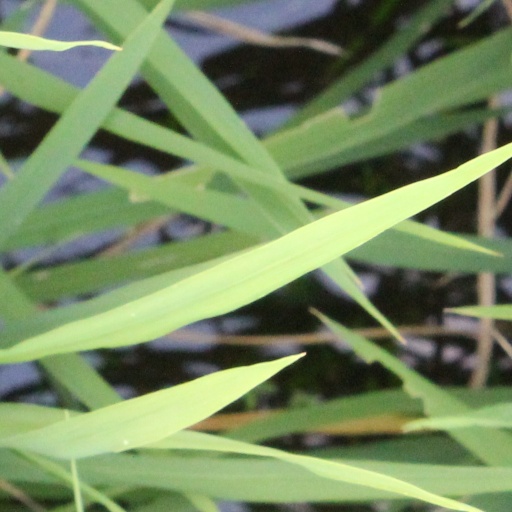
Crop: rice